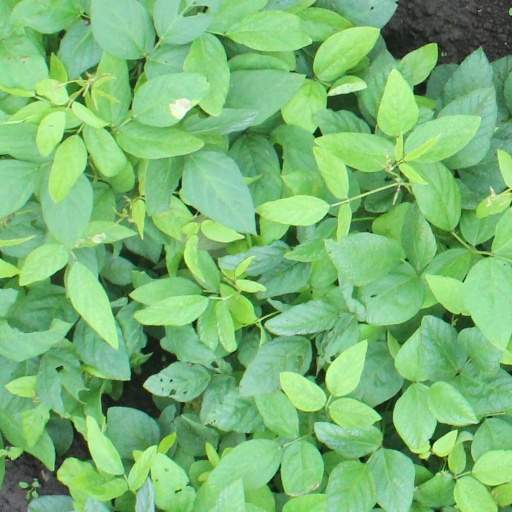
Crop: soybean